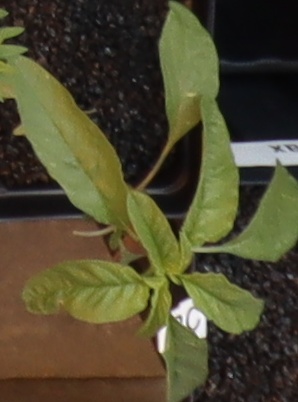
Label: Waterhemp